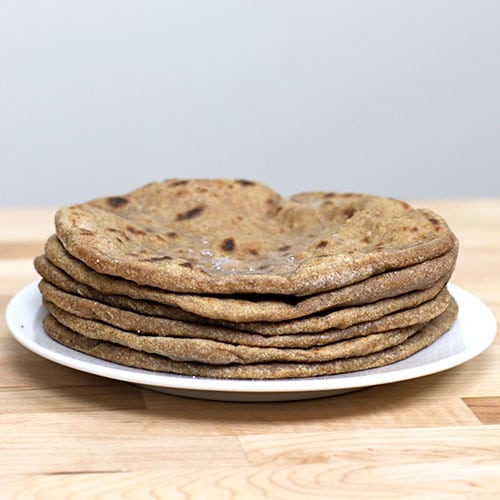
Dish: chapati